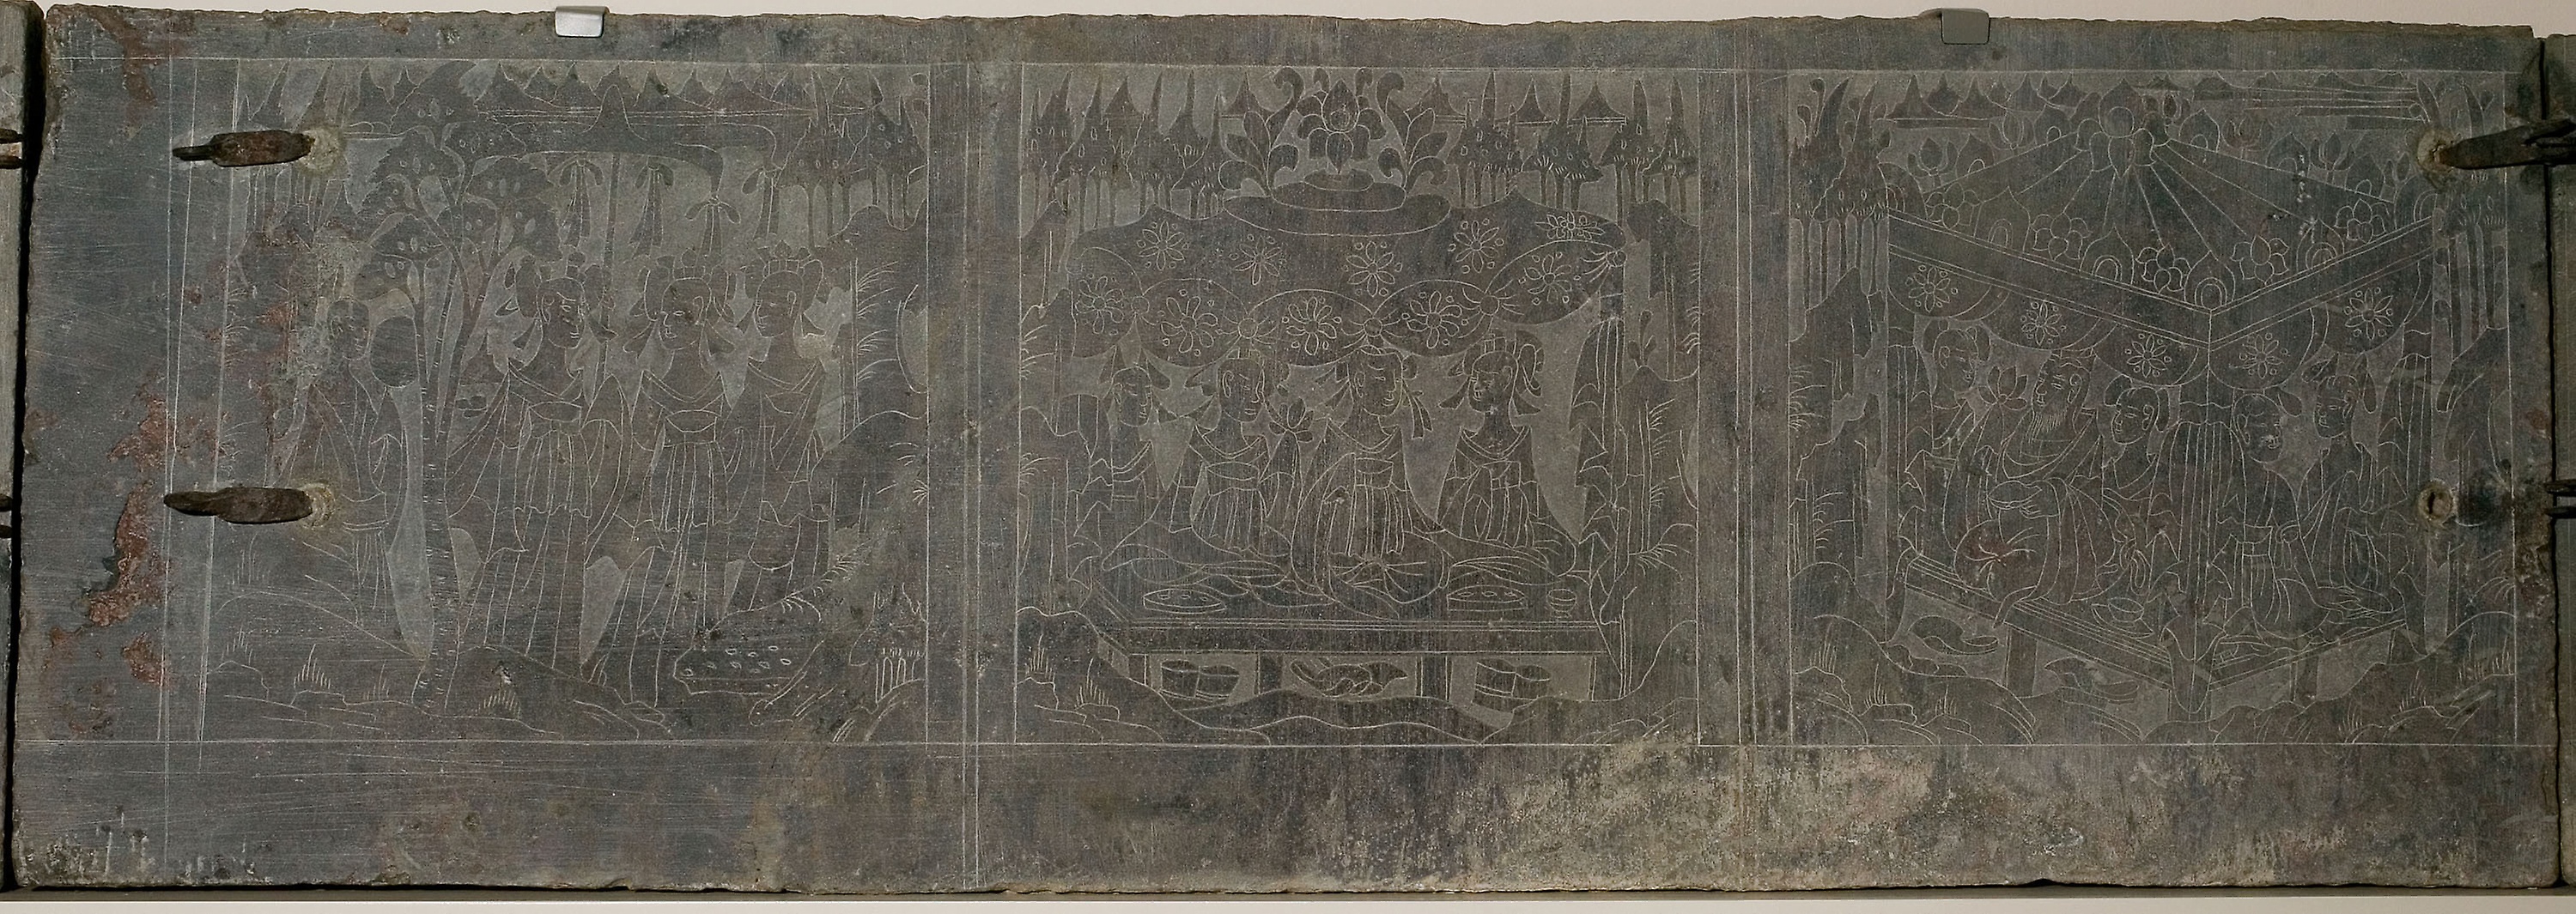
ancient history, history, wood, stone carving, carving, relief